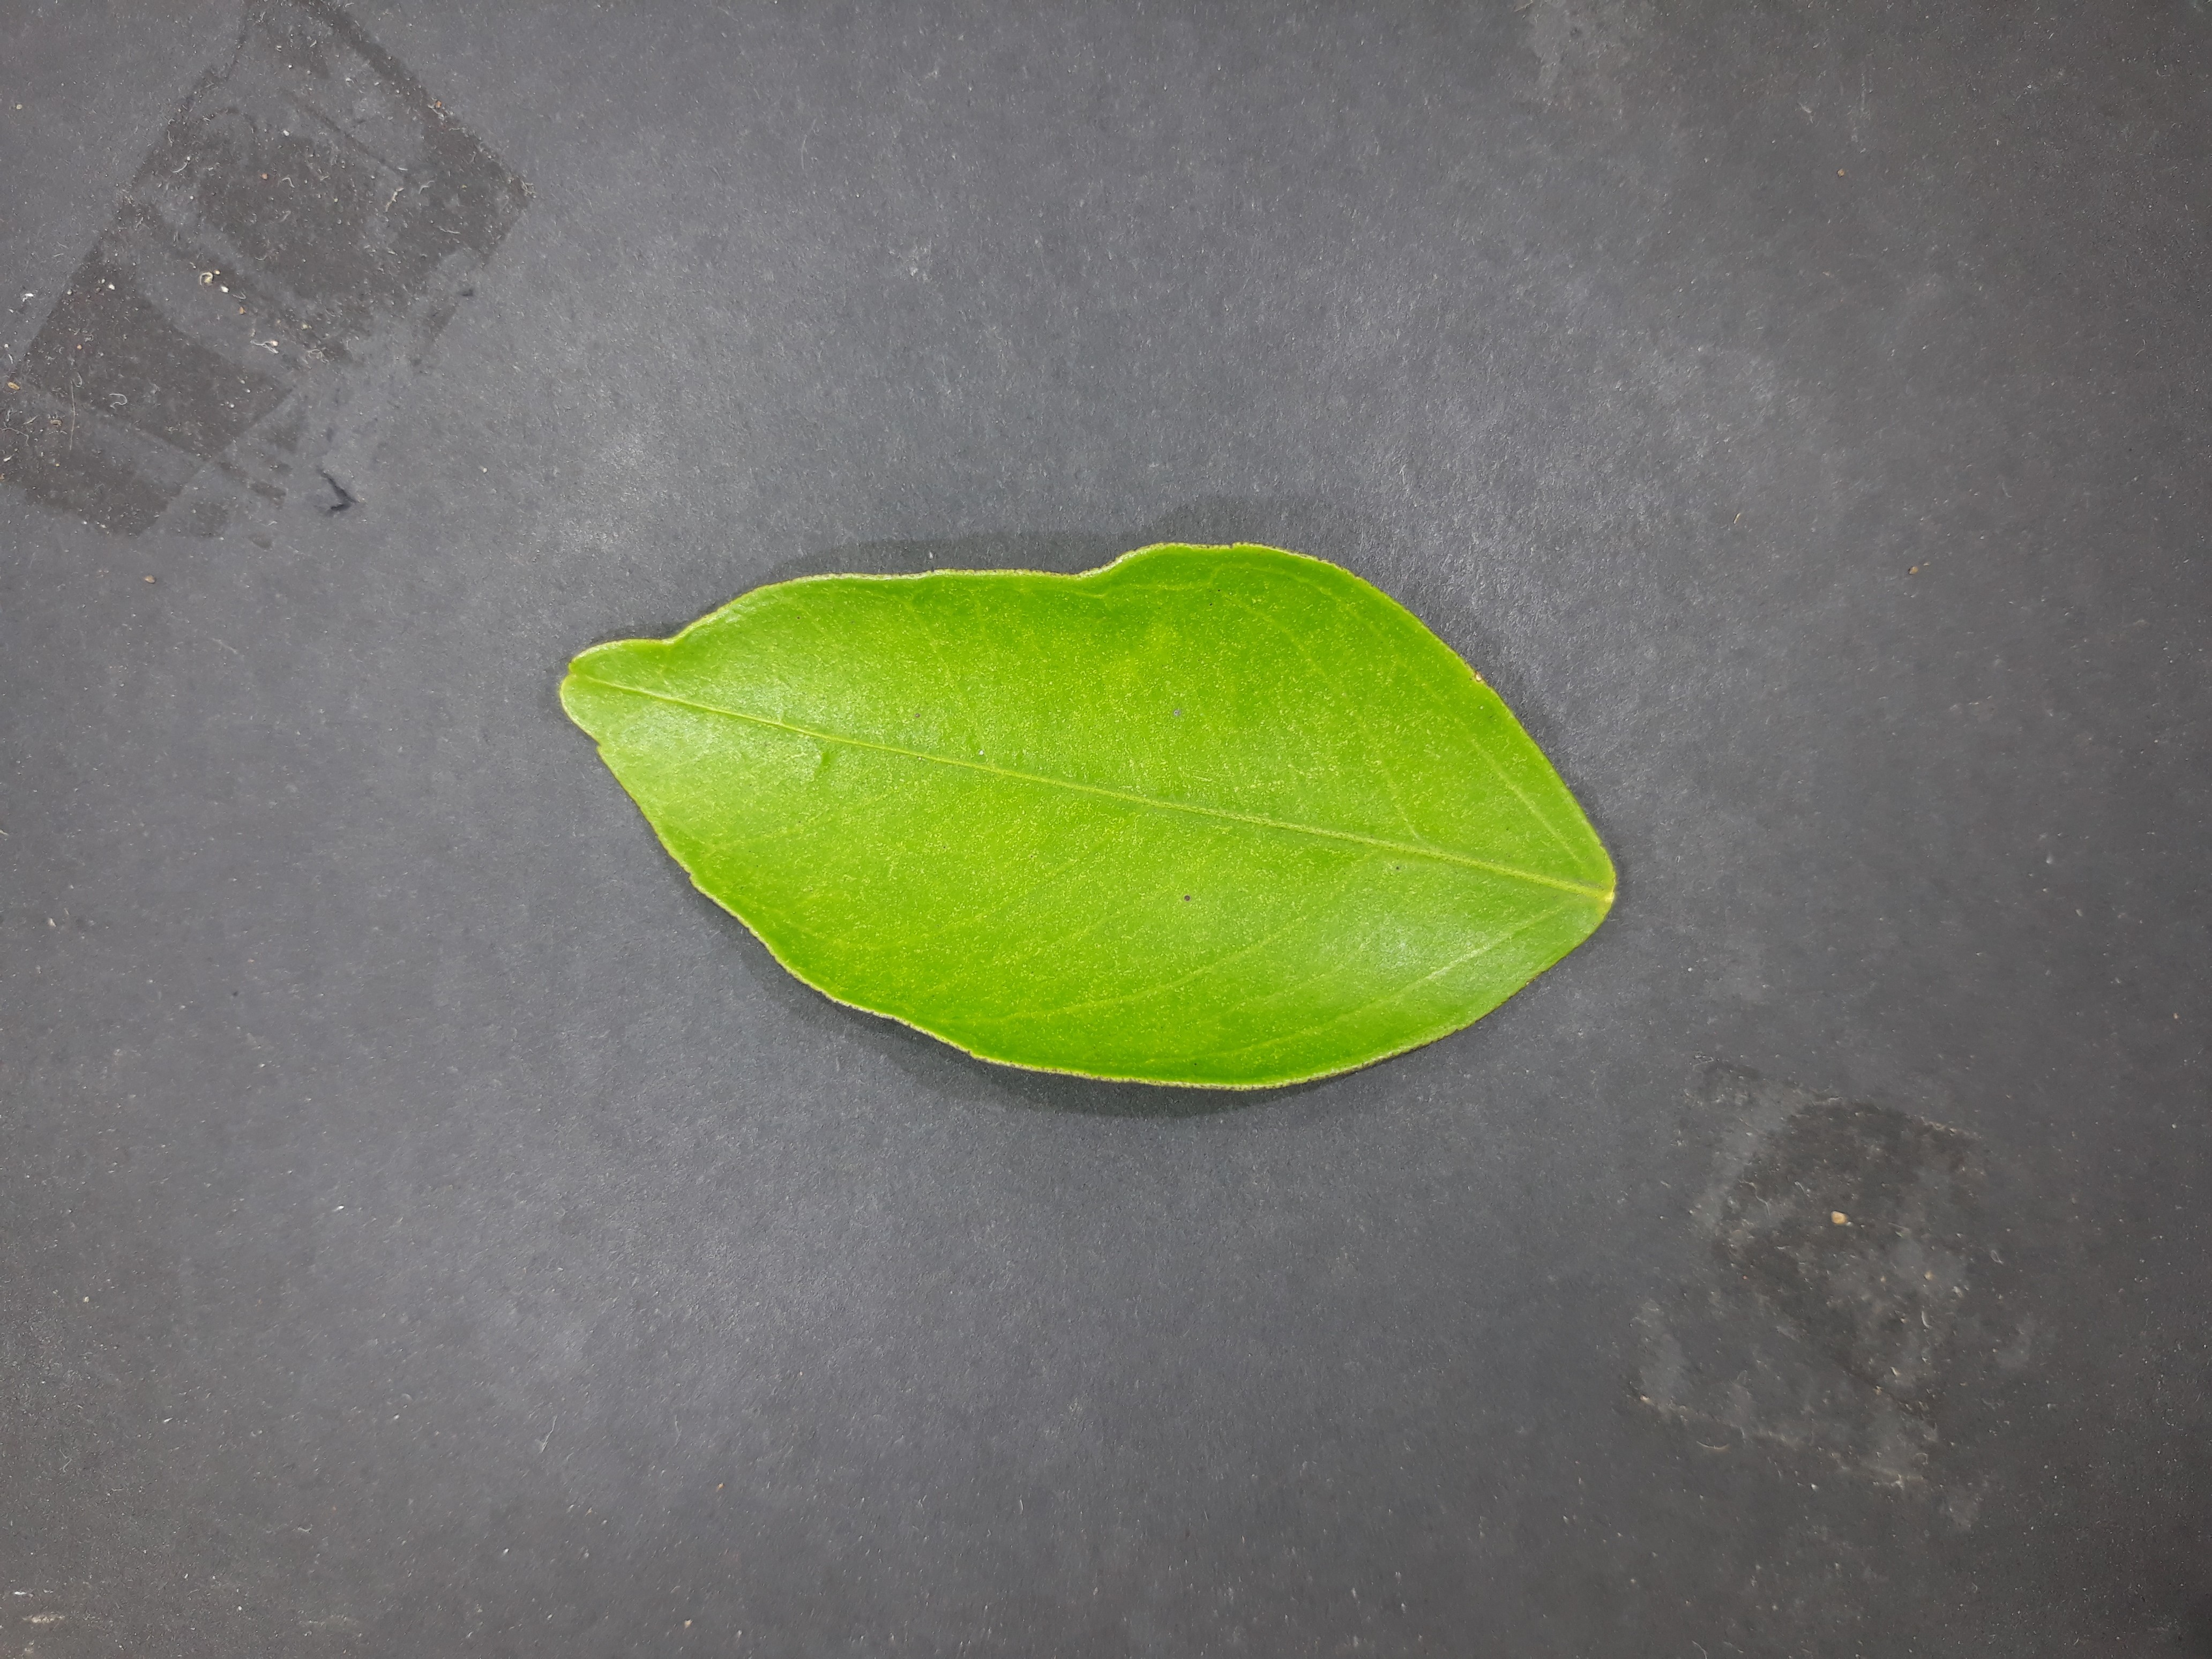
Label: Healthy